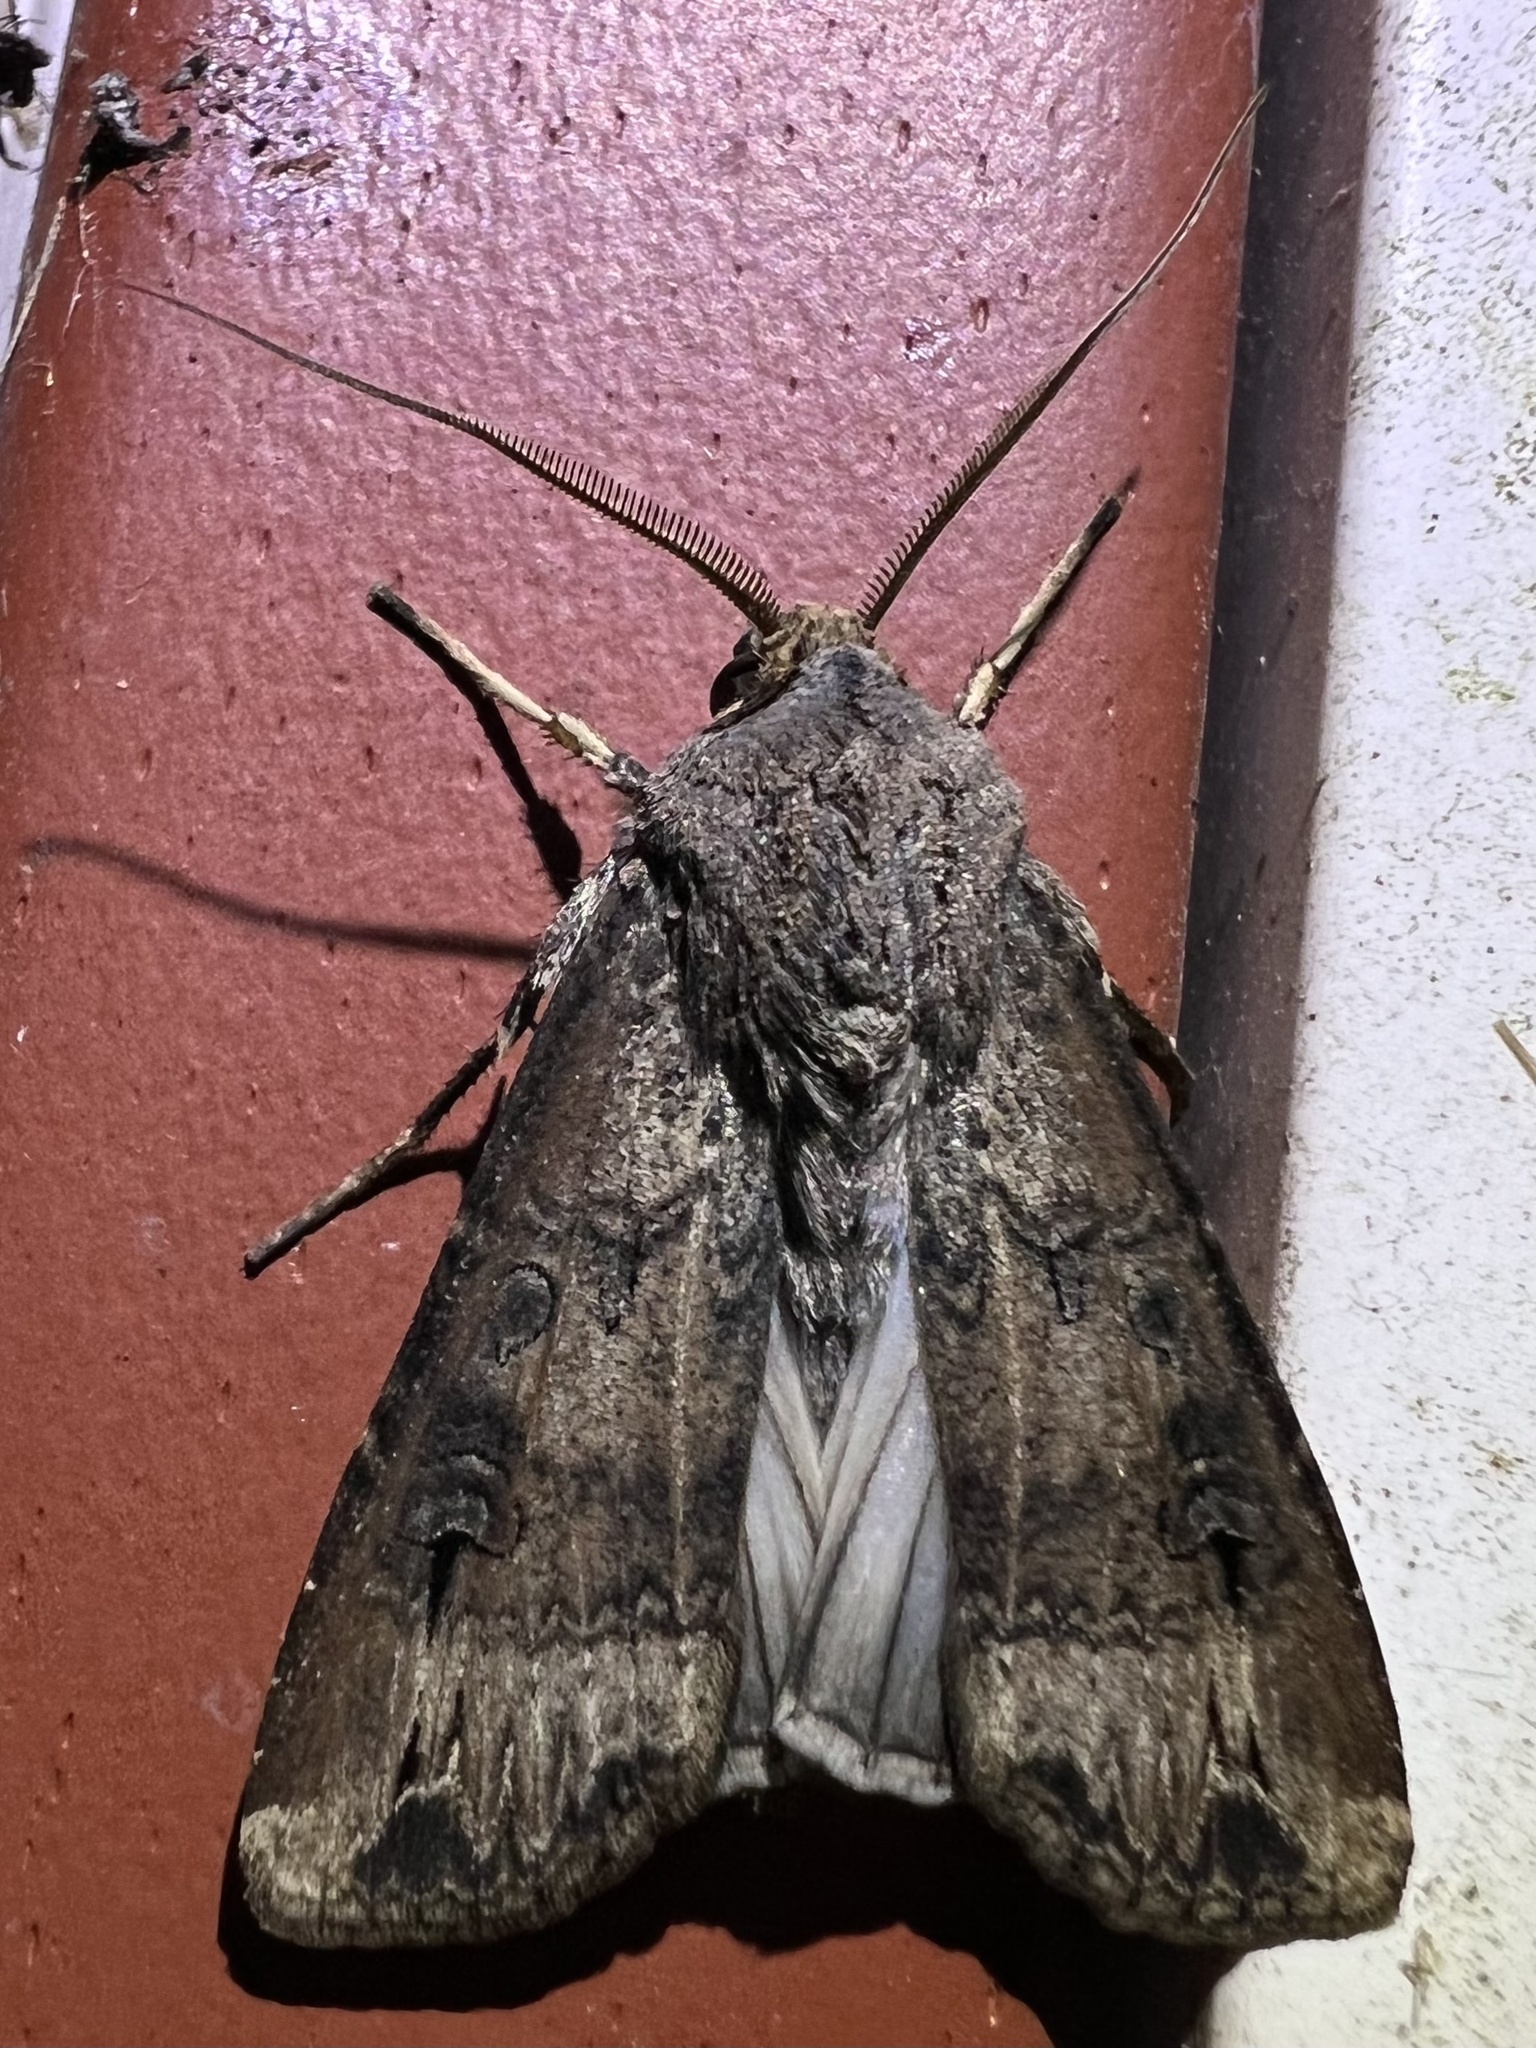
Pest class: cutworms